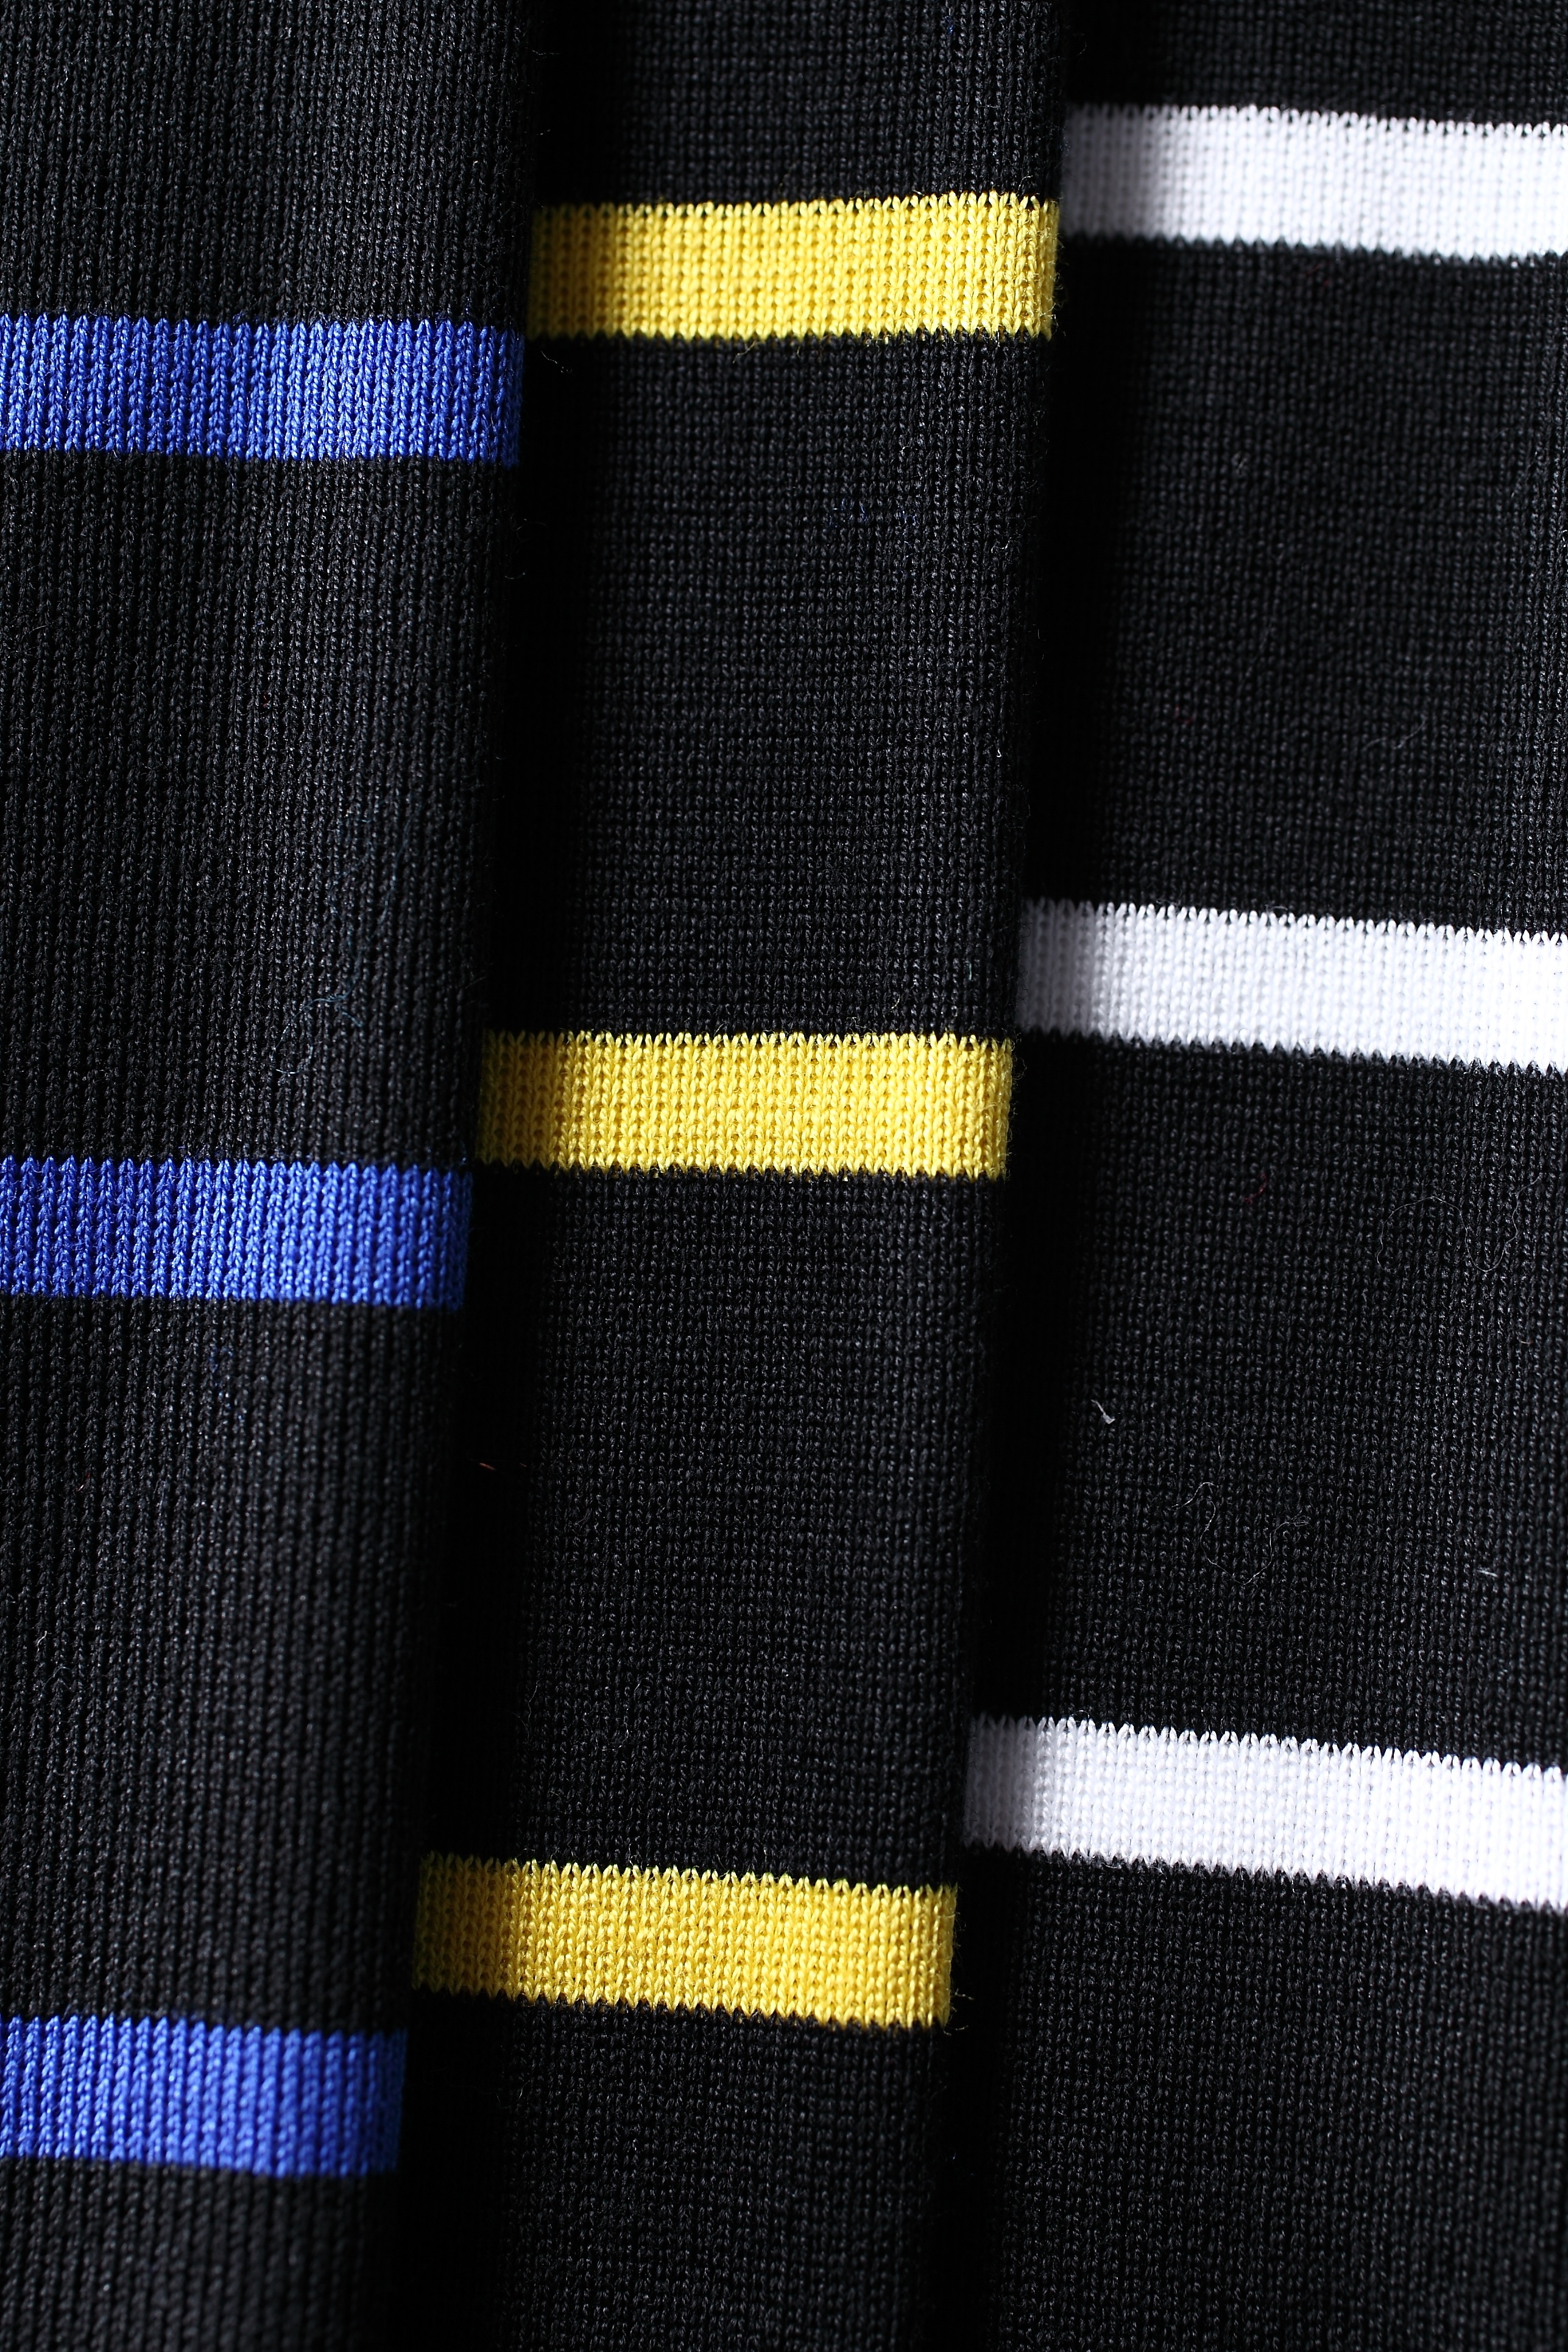
white, pattern, color, blue, black, yellow, material, knitting, textile, design, stripes, mesh, tilt, necktie, fashion accessory